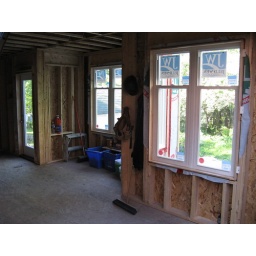
Windows and door installed in the ground floor - not the door we wanted, so it'll be switched.